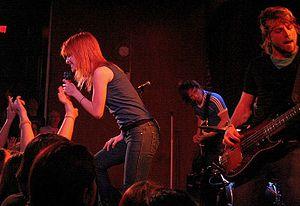
Paramore est un groupe de rock américain, originaire de Franklin, dans le Tennessee. Formé en 2004, le groupe comprend actuellement la chanteuse Hayley Williams, le guitariste Taylor York et le batteur Zac Farro.